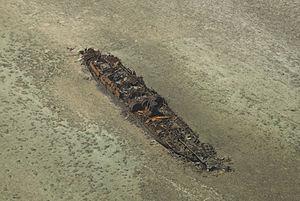
Vue aérienne du navire anglais SS Tottenham échoué (en 1911) sur les récifs de l'île de Juan de Nova dans l'océan Indien appartenant aux îles Éparses, relevant du territoire de la France.
Le cargo Tottenham, parfois dit « le charbonnier » était un navire britannique qui s'est définitivement échoué le 2 février 1911 dans l'océan Indien sur les récifs situés au sud-ouest de l'île Juan de Nova.